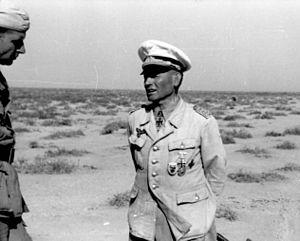
La Fallschirmjäger-Brigade Ramcke est une brigade d'élite de parachutistes allemands de la Luftwaffe qui a été engagée dans les Campagnes d'Afrique et du Moyen-Orient durant la Seconde Guerre mondiale. Elle a porté successivement les noms de Fallschirmjäger-Brigade Ramcke, Fallschirmjäger-Brigade Afrika, Fallschirmjäger-Brigade Ramcke à nouveau et Luftwaffen-Jäger-Brigade 1.